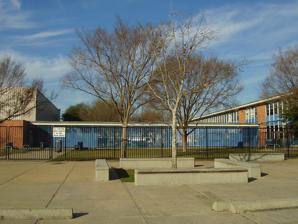
Building: Jane Long Academy
Country: United States of America
Year built: 1957
Public secondary school in the United States Jane Long Academy Address 6501 Bellaire Blvd. Houston, TX 77074-6428 Houston , Texas United States Coordinates 29°42′18″N 95°29′53″W / 29.705°N 95.498°W / 29.705; -95.498 Information Type Public secondary school Website houstonisd .org /domain /1882 Jane Long Academy , formerly Jane Long Middle School , is a public grade 6–12 middle and high school in Sharpstown , Houston , Texas . It is a part of the Houston Independent School District . Long, in Sharpstown Section 1, serves portions of Sharpstown, Gulfton , and Shenandoah for middle school. Jane Long serves Sharpstown original sections 1, 1A, and 2. The campus has a grade 6–8 neighborhood program together with a 9–12 Futures Academy, a non-zoned high school program that offers an associate degree track. Las Américas Newcomer School , a school for new immigrants, is on the Long campus. History The school is named after Jane Wilkinson Long . It opened in 1957. Around the early 1990s portions of the City of Bellaire west of the 610 Loop were zoned to Jane Long Middle, while portions inside the 610 Loop were zoned to Pershing Middle School . After its formation, the Bellaire Area School Improvement Committee (BASIC) installed a gifted and talented magnet at Jane Long. A 32% tax increase championed by HISD superintendent Frank Petruzielo funded the new magnet program which opened in August 1992. The new principal started work that month. Donald R. McAdams, a former HISD school board member and author of Fighting to Save Our Urban Schools... and Winning!: Lessons from Houston , wrote that the magnet program was "successful" and that the new principal was "extraordinary." McAdams stated that "In a few years Long showed dramatic improvement in appearance, discipline, and test scores." McAdams described it as a school that was "unacceptable" to non-Hispanic White Bellaire residents since it was less than 10% white. McAdams added that even with the new program, to many parents in Bellaire, Long was "never going to be acceptable" due to the overwhelming Hispanic presence. McAdams recalled that one parent told him "I don't care how good the gifted program becomes. I don't care what you do to Jane Long, I will never place my daughter there with all those Hispanic boys." In October 2006, Michael Marquez, president of the Hispanic Housing and Education Corporation, which operated the Las Américas apartments, announced to HISD in a letter that the organization would terminate the lease agreement between HISD and the apartment complex because of issues related to maintenance and management, affecting the HISD schools housed there. The district decided to vacate the property instead of appealing the decision. In summer 2007, the former Las Américas Education Center closed. The middle schools that were in the complex, Las Américas Middle School and Kaleidoscope Middle School, moved to the Long Middle School campus. In 2010 Long had 700 students. The building capacity was for 1,790 students. Diana de la Rosa, the principal, stated that area charter schools attracted students who would otherwise attend Long. In the 2010–2011 school year the school had 244 sixth graders when it had been expecting 200. De La Rosa credited this to the introduction of an after-school program jointly operated by Citizen Schools, the addition of monthly parenting workshops, and the extension of the school hours of Long Middle. In 2011 Long Middle School experimented with increasing the school day for sixth grade students by three hours as part of its partnership with Citizen Schools. For that reason, in 2011 Jane Long was selected as one of four schools to participate in the Microsoft Partners in Learning program. In 2014 the district scheduled the elimination of the Long Vanguard program for the 2015–2016 school year. In 2016, under the leadership of Dr. Marcela Baez, Jane Long Academy housed 1100 students, roughly 850 in middle school and an additional 250 in its high school.  The Futures program had its first set of graduating students, most of whom not only received their high school diploma, but also a two-year associate degree in pharmacy technology through Houston Community College. The 57 graduates of the inaugural class earned more than $2 million in scholarships, many full-ride, to finish at four-year universities.  The middle school had an allied health magnet program, wherein students studied topics relevant to the more than 100,000 jobs in the Houston Medical Center, and made preparations to attend the magnet high school. Four Jane Long Academy students were chosen [ who? ] to represent their generation of hope and achievement by addressing the crowd of educators and community leaders at the State of the Schools event, March 2016. Programs In 2010 the school had a Peer Mediator Program to teach students how to resolve conflicts peacefully. More recently, the school added the CHAMPs method for successfully managing classroom expectations and behaviors.  JLA offered an accelerated program of study through Pre-AP/GT classes in middle school, and college classes in high school. Successful extracurricular programs included a variety of sports, including football, volleyball, basketball, soccer, and track and field.  Jane Long Academy has also housed successful competition teams in robotics, Science Olympiad, and name-that-book and math competitions. In 2016, a partnership was formed between theater arts students at Jane Long and the Theater Under the Stars .  Students were hosted by TUTS and viewed In the Heights , a Lin-Manuel Miranda play about Latino life in New York.  Then actors from the play travelled to Jane Long Academy to work with the students, develop stories of their own, and produce a film representative of their cultures and lives. In partnership with the Houston Rockets, NASA, and Houston Community College, Jane Long Academy students visited Space Center Houston and learned about space exploration and the physics of flight.  They were given model rockets to build, which the students later launched at the northeast campus of HCC. The school welcomes families not only from Mexico and Central America, but also refugees from all parts of the globe, such as Iraq, Afghanistan, Syria, Ethiopia, Congo, and Nigeria. It has been said that more than 50 different languages are spoken by students at Jane Long Academy. School uniforms The school requires its middle school students to wear school uniforms . The school first adopted school uniforms, called "standard mode of dress", in 1994. Robert Farquharson, the principal, stated that parents requested uniforms since many came from countries were students normally wore school uniforms. Farquharson stated that in order to ensure all students bought the specific uniform style, regardless of finances, the school did not require a specific uniform provider. According to Farquharson the faculty members were in favor of uniforms, the parents were "ecstatic", but the students had "more mixed" viewpoints on the uniforms. As the principal commented, ".... I would expect that from adolescents." The principal added "We are trying to find ways to make kids want to do things that will keep them in a mode of fashion that is not going to get them into trouble. If we are going to have a gang , we are going to have the Jane Long gang." At the time the dress required white shirts with sleeves, with plain white T-shirts being acceptable, and blue trousers or shirts, with blue jeans being acceptable. As of 2013–2014 students were required to wear polo shirts of different shades of blue depending on grade level, and blue denim pants. Feeder patterns Elementary schools feeding into Long's zoned middle school program include: Benavidez Braeburn Cunningham Rodriguez Sutton Elementary schools partially feeding into the Long zoned middle school include: Herod Residents zoned to Jane Long may attend Pin Oak Middle School in Bellaire as an option. Portions of the Long middle school attendance boundary coincide with that of Bellaire High School , Margaret Long Wisdom High School (formerly Robert E. Lee High School), and Sharpstown High School . Students within the Margaret Long Wisdom zone have the option to attend Lamar or Westside high schools. References McAdams, Donald R. Fighting to Save Our Urban Schools... and Winning!: Lessons from Houston . Teachers College Press , 2000. ISBN 978-0-8077-7035-1 , 9780807770351. Notes